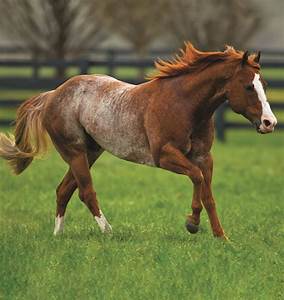
Label: cavallo